Hurricane Katia (2011)

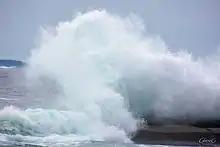
Rough surf from Katia along the southern coast of Nova Scotia

Although Katia passed well northeast of the Lesser Antilles, a yellow alert was hoisted in Guadeloupe for the potential of swells. Antigua and Barbuda recorded of rainfall between September 6 and September 7 from an outer band.